Joni Myllykoski

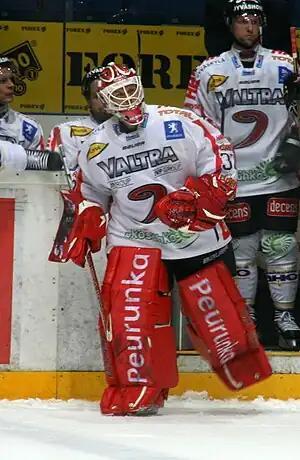

Joni Myllykoski (born July 2, 1984 in Tornio) is a Finnish ice hockey goaltender. He currently plays for JYP in the SM-liiga.